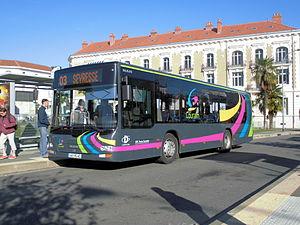
Bus ligne 03 Saint-Pierre à Dax.
Dax est une commune du sud-ouest de la France, située dans le département des Landes. Elle appartient à l'ancienne province de Gascogne. C'est une station thermale très fréquentée. Ses habitants sont appelés les Dacquois.